Hunter-class frigate

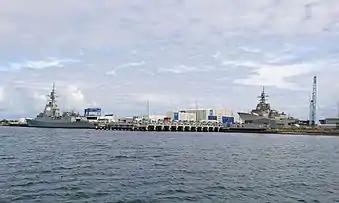
Two "Hobart"-class destroyers being fitted out / built in South Australia. HMAS "Hobart" is in the water, HMAS "Brisbane" is in dock.

Navantia offered an evolution of its F-100 base design, which forms the basis for the "Hobart"-class destroyers currently being built in Adelaide for the RAN. In 2014, the Australian Government commissioned a study to use the "Hobart"-class hull which Navantia claims shows it could be adapted to meet the requirements of the Future Frigate program, including integration of the CEAFAR radar and Saab 9LV combat system. Based on this study, a Navantia-designed Future Frigate would have 75 per cent systems commonality with the "Hobart"-class destroyers. Systems on the "Hobart" class include a 48-cell Mark 41 vertical launch system, five-inch Mark 45 naval gun, undersea warfare capabilities including a hull mounted sonar and active and passive towed variable depth sonar, as well as the capability to operate a Sikorksy MH-60R "Romeo" Seahawk.